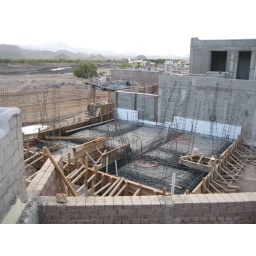
This taken from our roof deck on 409 - low wall in foreground is the outer wall of our courtyard.